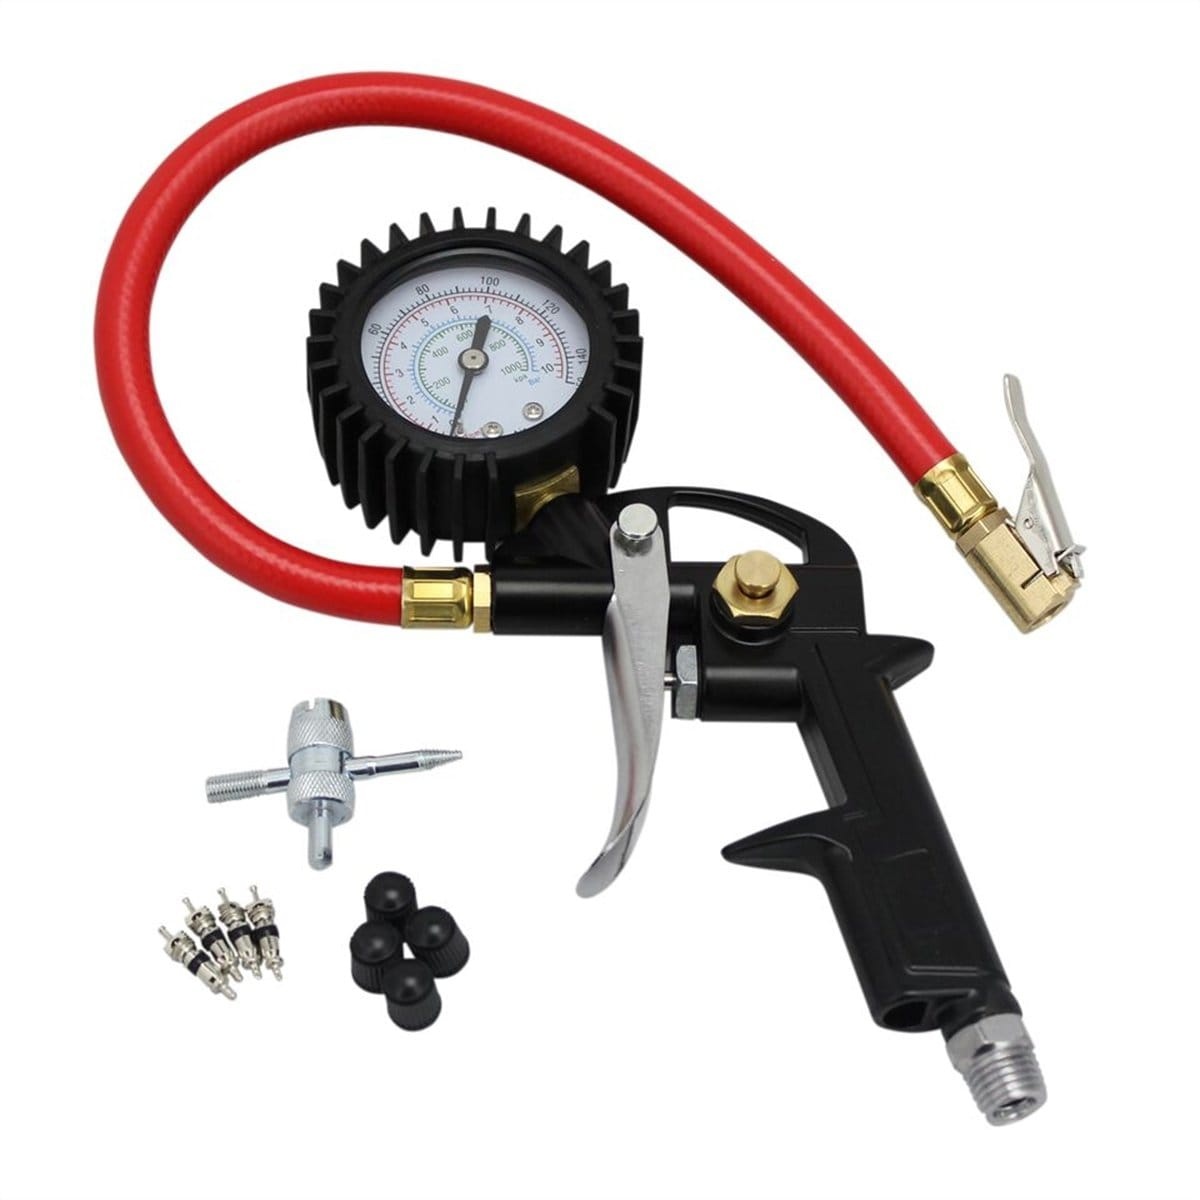
Milton Industries EX0510PKIT Pistol Analog Inflator Gauge 10 Pc Kit
Brand: ISN
Features & Benefits: Includes gauge, hose, chuck, boot, deflate button, valve cores/tool/cap and storage case Steel inflation trigger Pre calibrated, 4 units of measure Clip directly to tire valve to adjust pressure for easy inflation with 1 hand Loop for hanging
Category: Hardware > Tools > Measuring Tools & Sensors > Gauges > Pressure Gauges